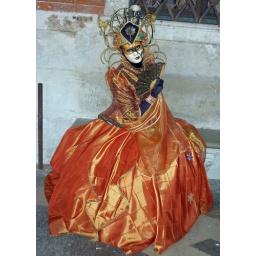
Lovely lady in orange with a mirror (P1010029a)